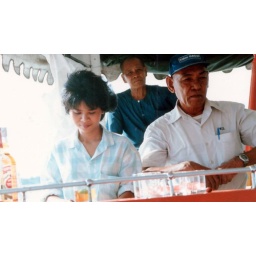
It was father and daughter on tourist boat bar in Thailand.